Giulio I Arese

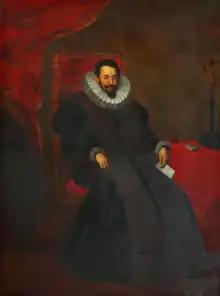
"Portrait of Giulio I Arese," Palazzo Arese Borromeo, Cesano Maderno

Giulio I Arese (15605 February 1627) was a Milanese nobleman and politician, elected president of the Senate of Milan in 1619 under Phillip III.